Tropical cyclones in India

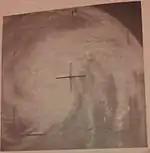
1965 Bangladesh cyclone

This season included three deadly back-to-back cyclones which affected West Bengal and Bangladesh collectively in the months of May, June and November, killing up to 50,000 people.